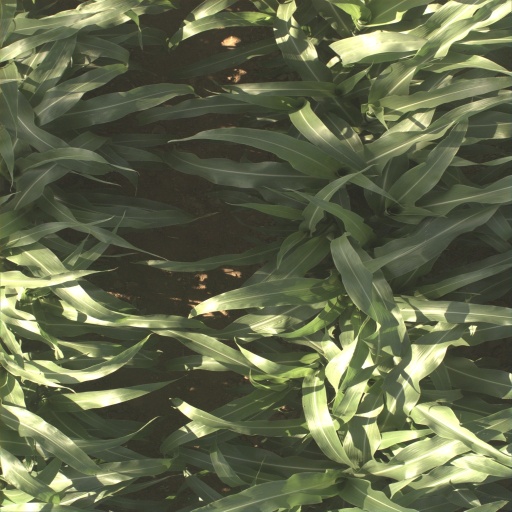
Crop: sorghum